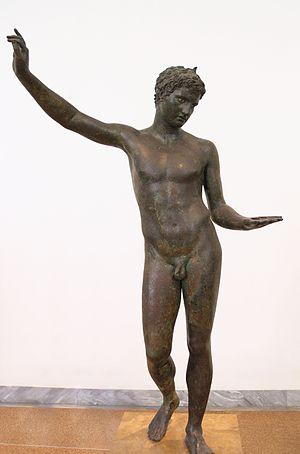
Statue de bronze d'un jeune athlète, trouvée dans la mer au large de Marathon, en Attique. La main gauche a été remplacée à une époque plus tardive par une autre dont la paume est formée par une lampe. Chef d'œuvre de la fin de l'époque classique, associé à l'école de Praxitèle. Vers 340-330 a. C.